Sony Alpha 65

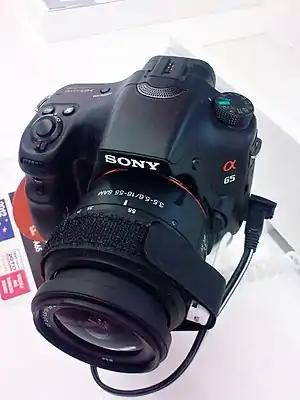

Announced by Sony on August 24, 2011, and launched alongside its brother the Sony Alpha 77, the Sony Alpha 65 is the top-tier for Sony's midrange Alpha SLT camera line.